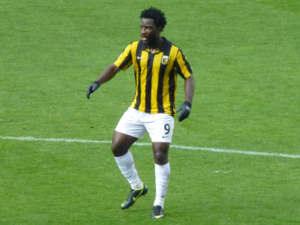
Wilfried Bony né le 10 décembre 1988 à Bingerville, est un footballeur international ivoirien qui évolue au poste d'attaquant au Ittihad FC.